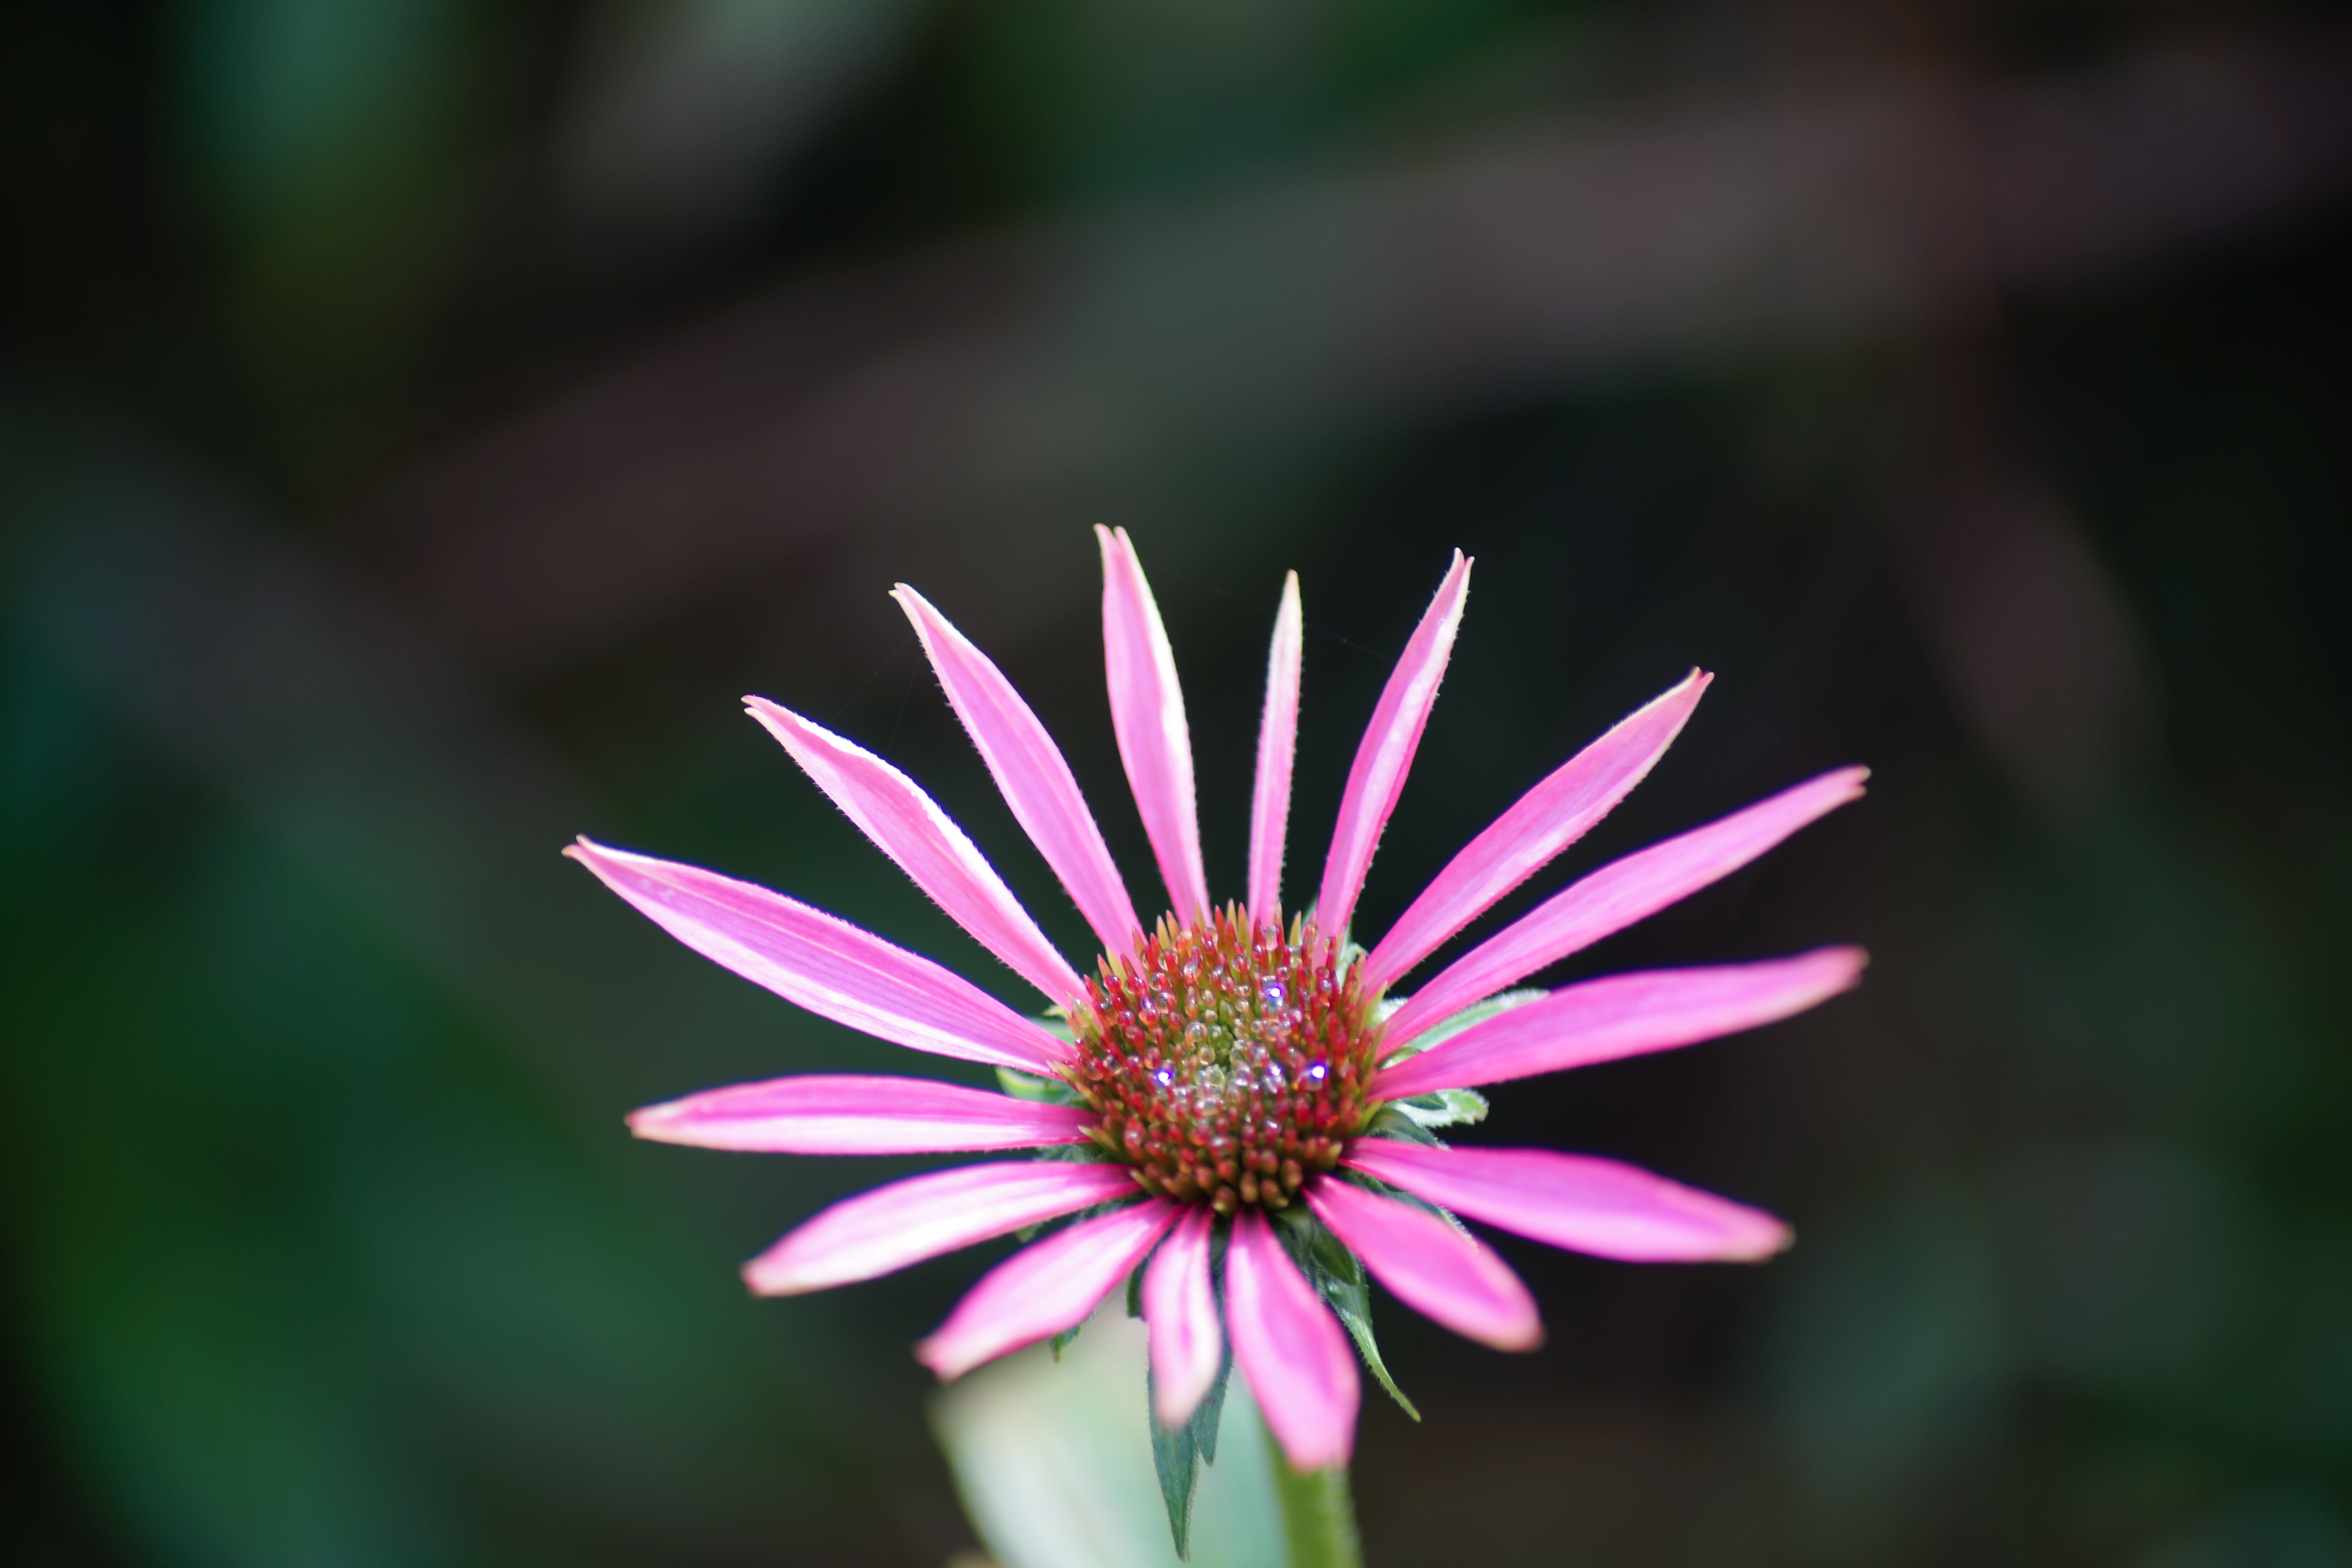
nature, blossom, plant, photography, sunlight, leaf, flower, petal, bloom, daisy, green, botany, pink, flora, wildflower, close up, petals, macro photography, flowering plant, plant stem, land plant